Beirut Memorial

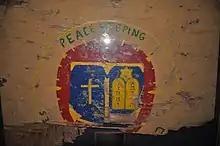
Partially destroyed sign from the Beirut barracks chapel, on display at the U.S. Armed Forces Chaplaincy Center in remembrance of the victims of the attack

Once Camp Lejeune had offered land for the erection of a memorial, the Commission launched a competition to create a design, inviting graduate students at the North Carolina State University's School of Design to offer ideas. Two students' designs were selected based on the positive attributes of their schemes and they subsequently collaborated on the final design and construction details. The proposed statue on the pedestal was originally conceived to be a seated soldier bowing his head in sadness, between the "rubble" of broken walls. At that time, no Marine memorial statuary had depicted a seated soldier figure. The Memorial was officially dedicated on October 23, 1986. The statue was added after the dedication, with a design expression in keeping with the Marine Corps' standards.